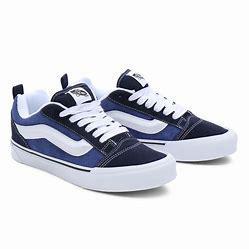
Brand: Vans
Model: KNU Skool